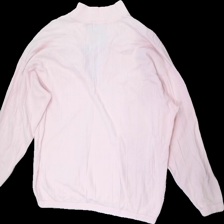
View: back
Type: Sweater
Category: Ladies
Brand: Not in the list
Brand text on label: SVESKO
Colors: Pink
Material: 100% Cotton
Cut: Loose
Season: All
Trend: 80s
Stains: Minor
Holes: Minor
Damage: hole
Damage location: bottom left
Damage 2: hole
Damage 2 location: bottom right
Price range: 100-150
Recommended usage: Reuse